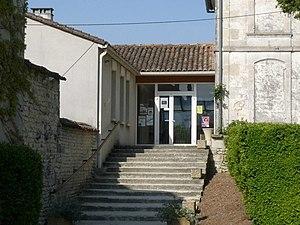
mairie de Salles-d'Angles, Charente, France
Salles-d'Angles est une commune du Sud-Ouest de la France, située dans le département de la Charente.